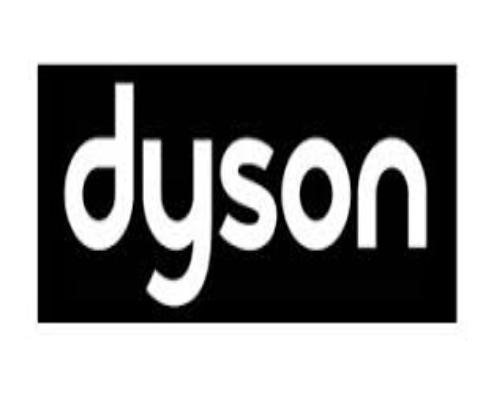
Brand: adyson
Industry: Clothes